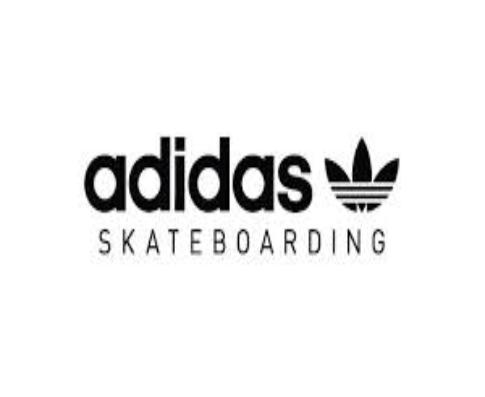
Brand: Adidas SB
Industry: Clothes